Ammersoyen Castle

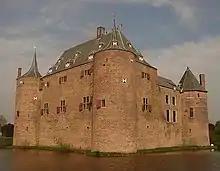
Ammersoyen Castle in ca. 2010

The castle was designed to be a defensive fortress. When it was originally constructed, it had a central courtyard, surrounded by four heavy towers on the corners. Connecting these four towers were four heavy wings, one on each side of the courtyard. Ammersoyen Castle is a good example of the type of castle that was made famous by Count Floris V of Holland. Even though it was originally built on a river, the Van Herlaers believed that all four sides of the castle needed to be fortified. To add to the security, the original design included a moat that ensured any attacker could only invade through the front of the fortress. Except for a brief period in the early 20th century, the castle has always been completely surrounded by the moat. The castle was built using a fixed plan, something that was quite uncommon for medieval castles. A fixed plan means that the entire castle was built as a whole, as opposed to multiple phases, which was often the case with other medieval castles.